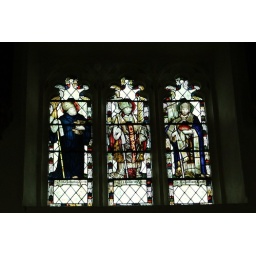
Beautiful stained glass window in this lovely Church in Kempsford.